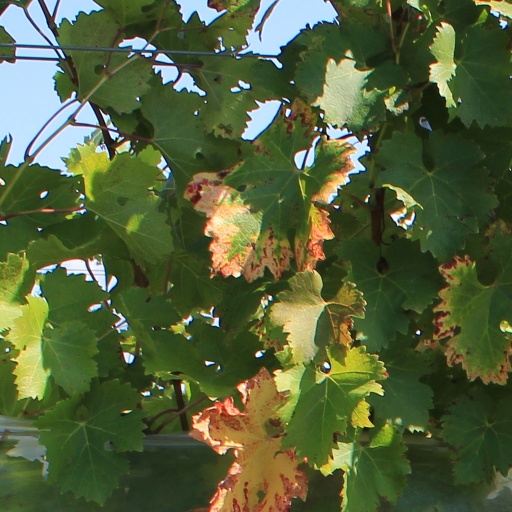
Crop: grape